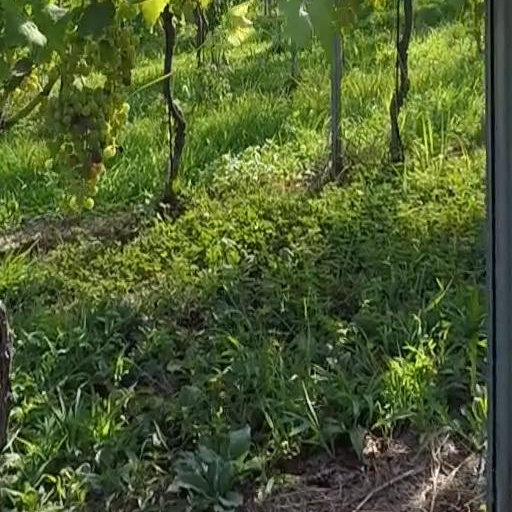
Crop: grape